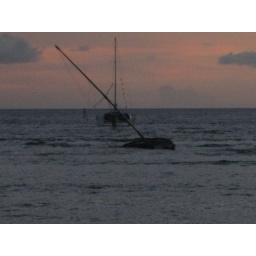
While walking around in Lahaina, Austin spotted a shipwreck.